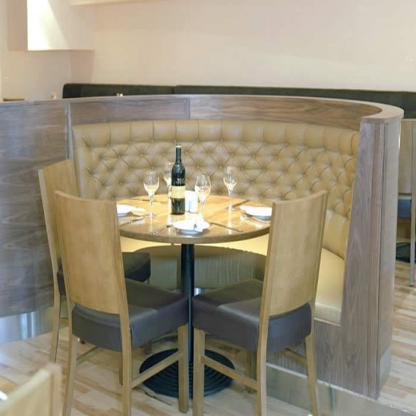
Scene: Indoor